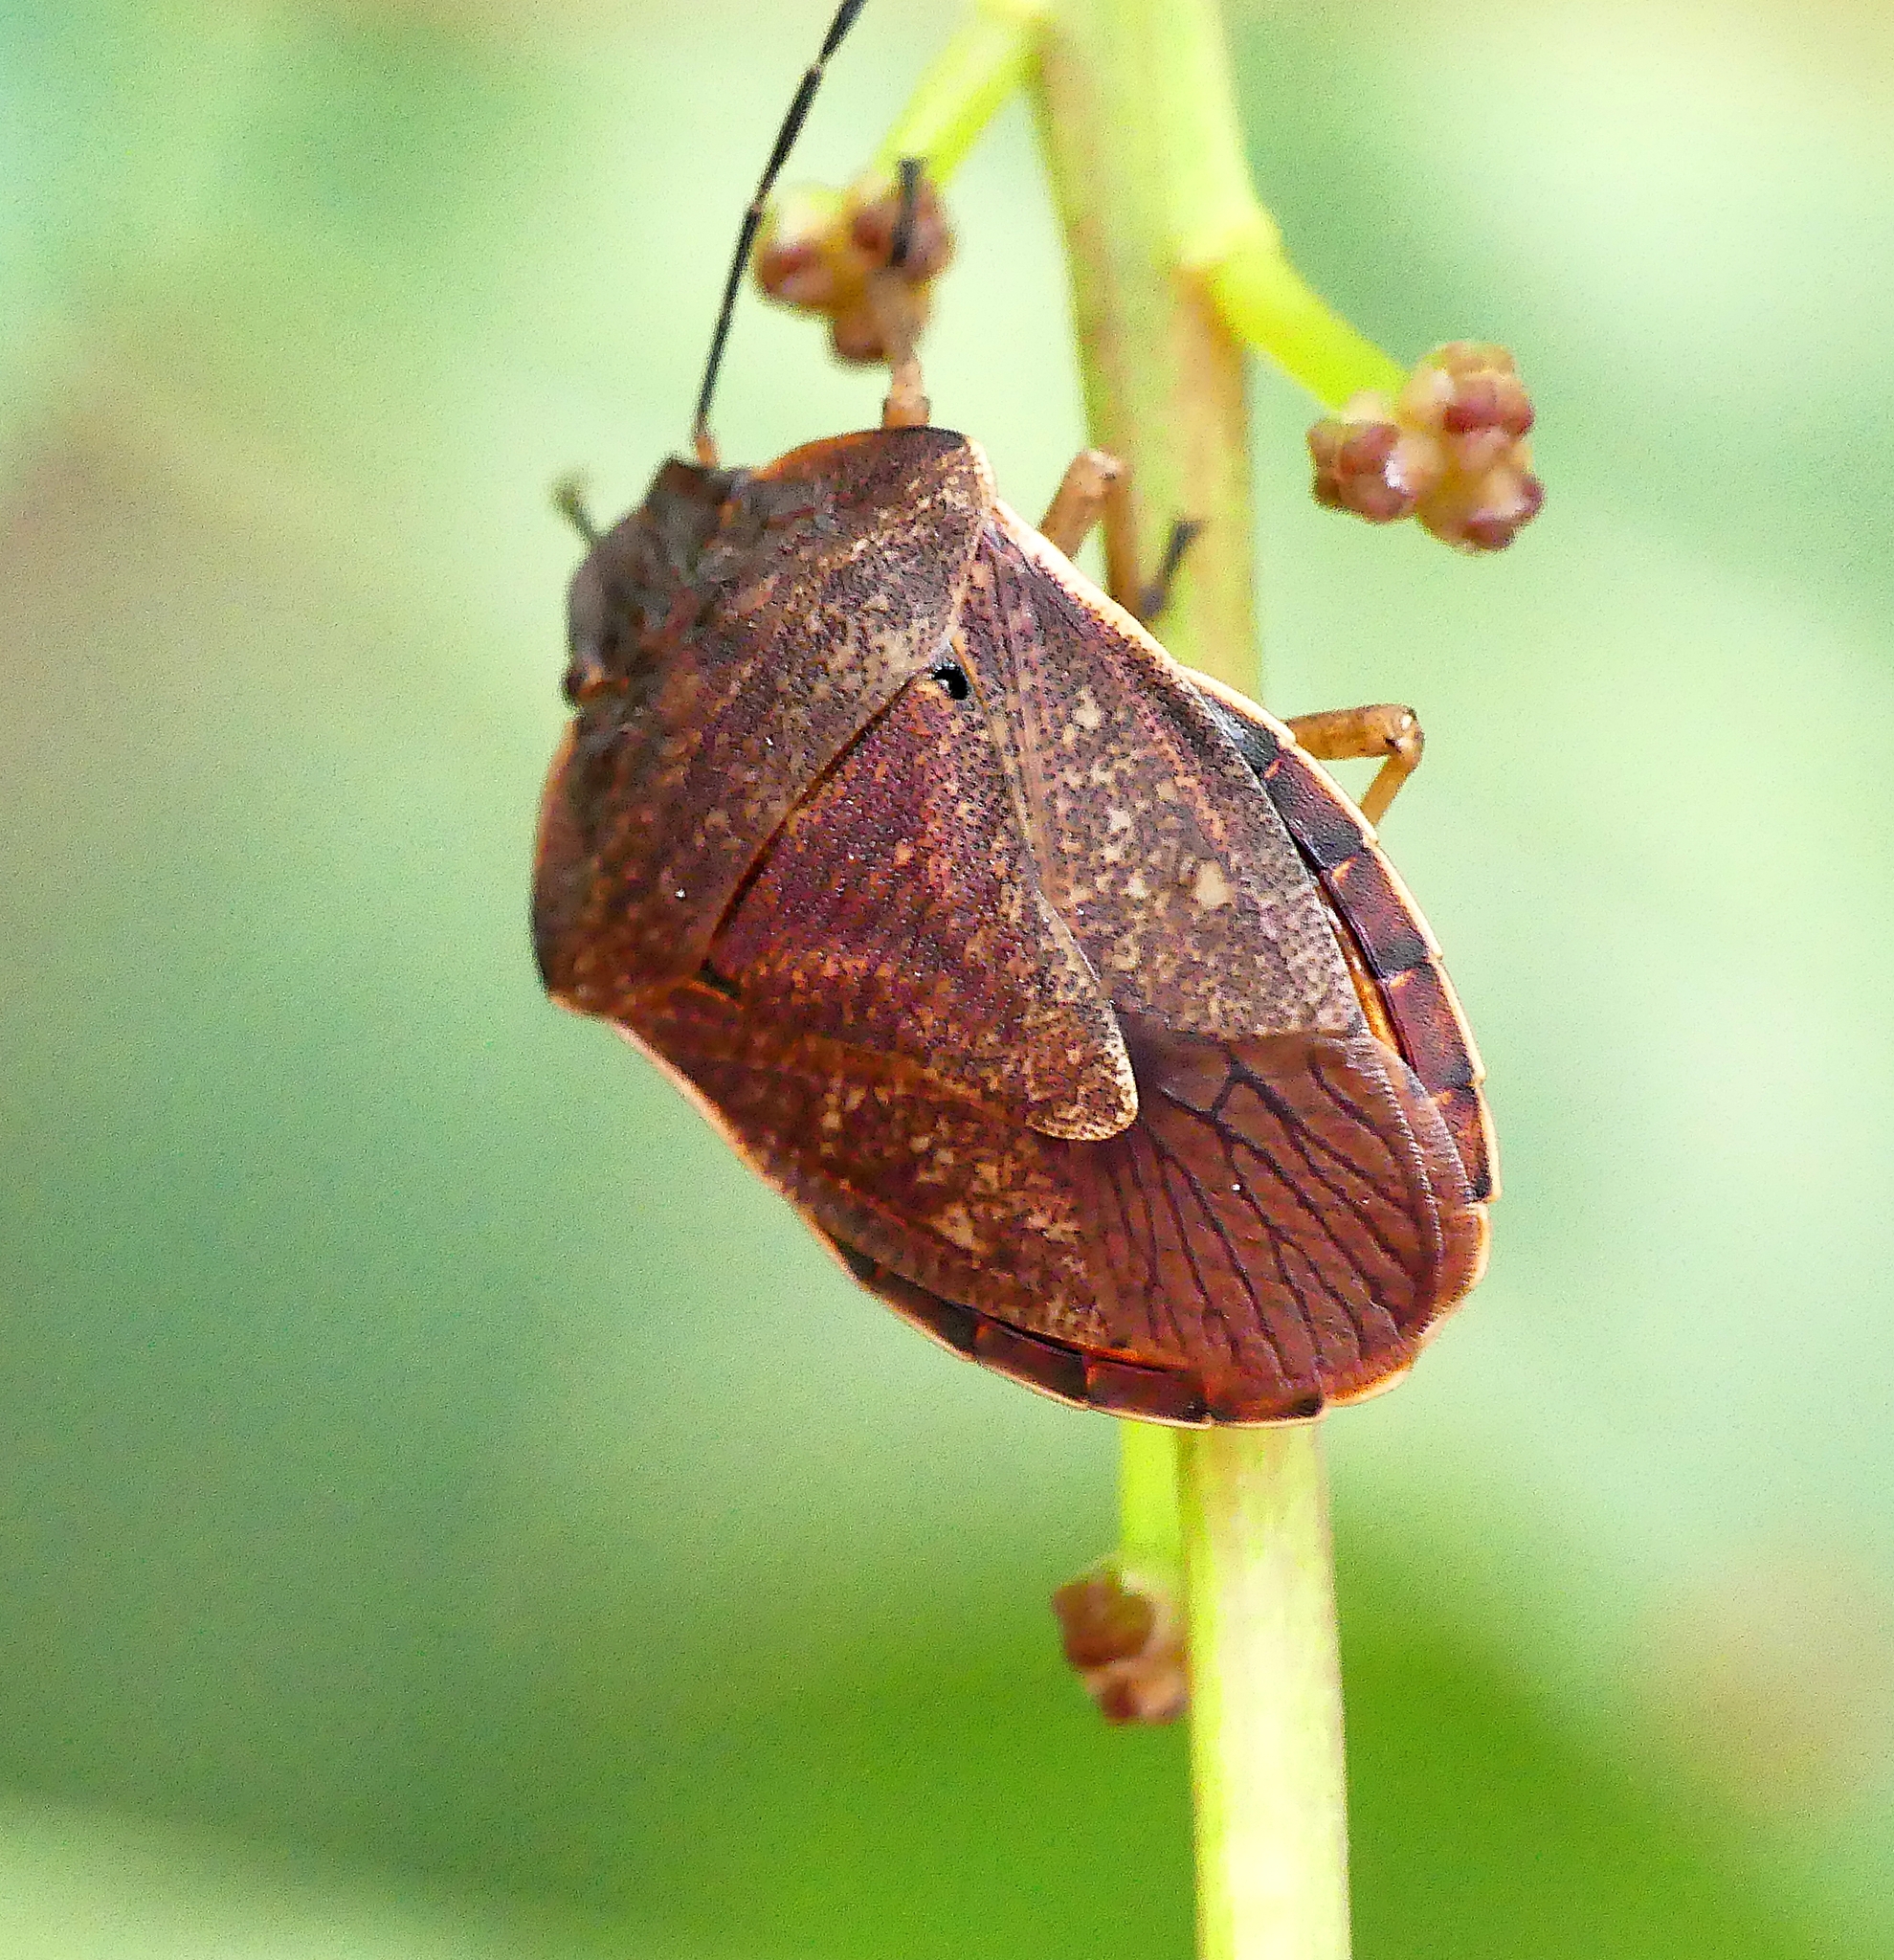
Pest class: stink_bug